Paul Lacombe (composer)

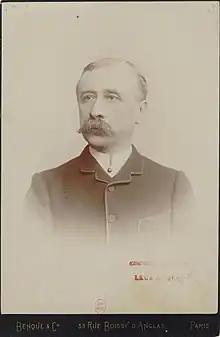
Paul Lacombe, 1897

Paul Lacombe (11 July 1837 – 4 June 1927) was a Languedocien (French) composer and pianist.